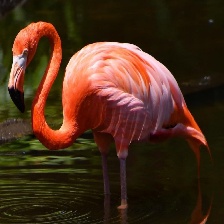
Species: AMERICAN FLAMINGO
Scientific name: PHOENICOPTERUS RUBER